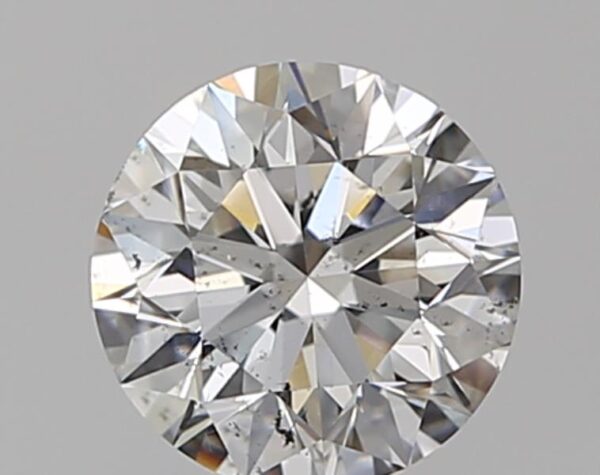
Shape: round
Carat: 0.75
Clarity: SI1
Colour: F
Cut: EX
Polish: EX
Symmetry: EX
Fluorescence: N
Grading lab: GIA
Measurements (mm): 5.75 x 5.79 x 3.64